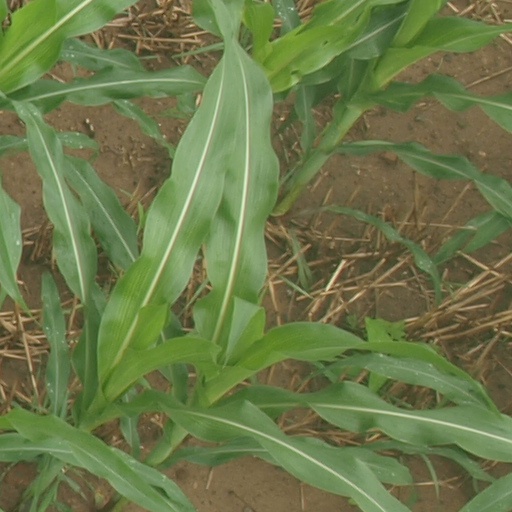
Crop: maize; corn